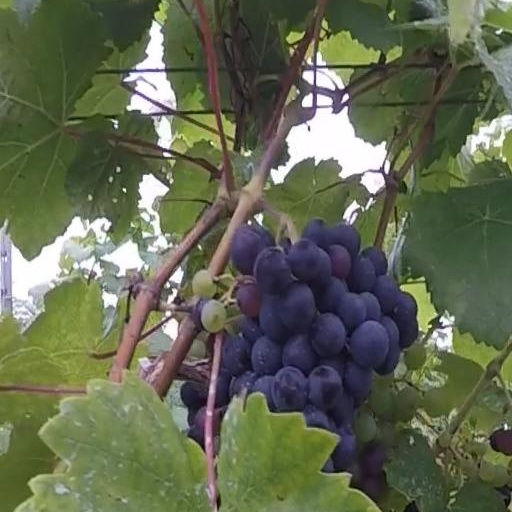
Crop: grape